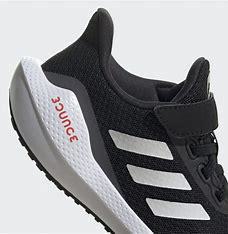
Brand: Adidas
Model: EQ21 Run